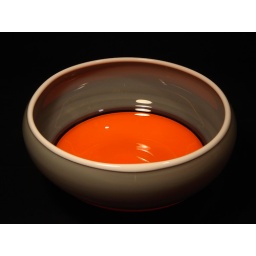
Incalmo bowl with Orange bottom, Pidgeon Grey top, Opal White lip, clear foot, 4&amp;quot;x10&amp;quot;dia - $175 in stock